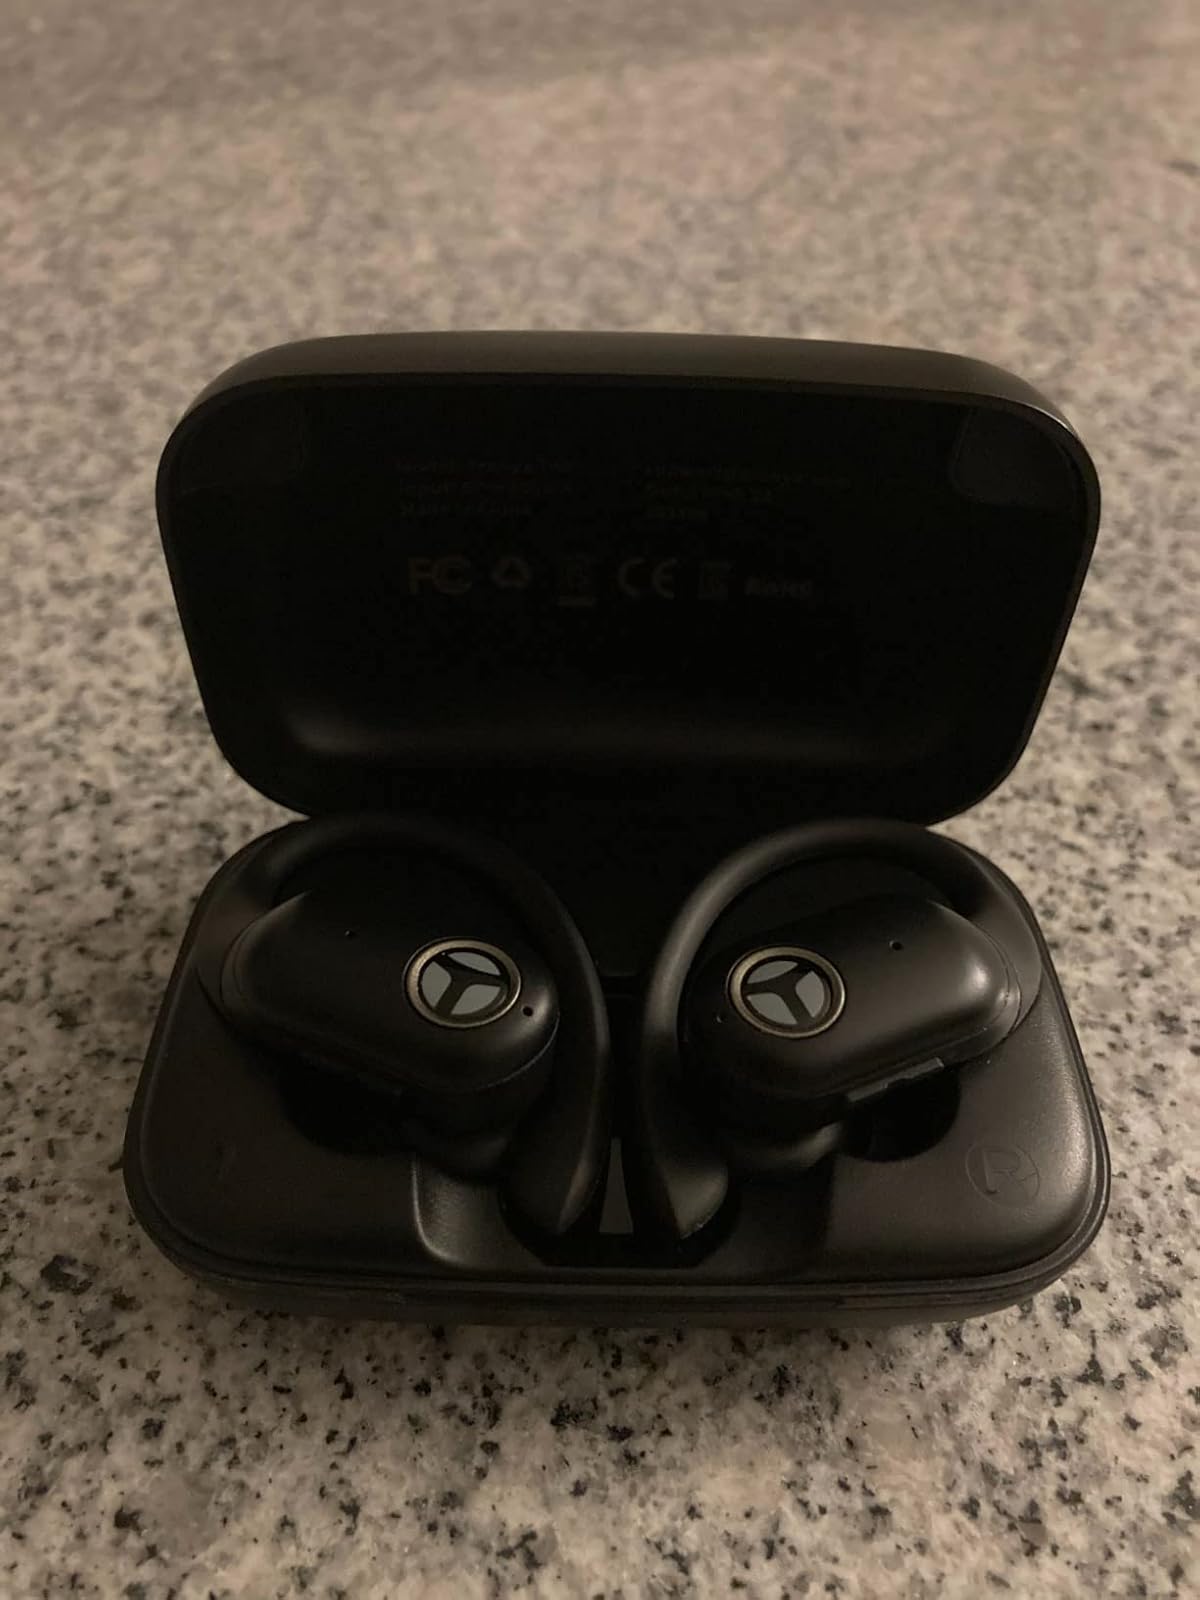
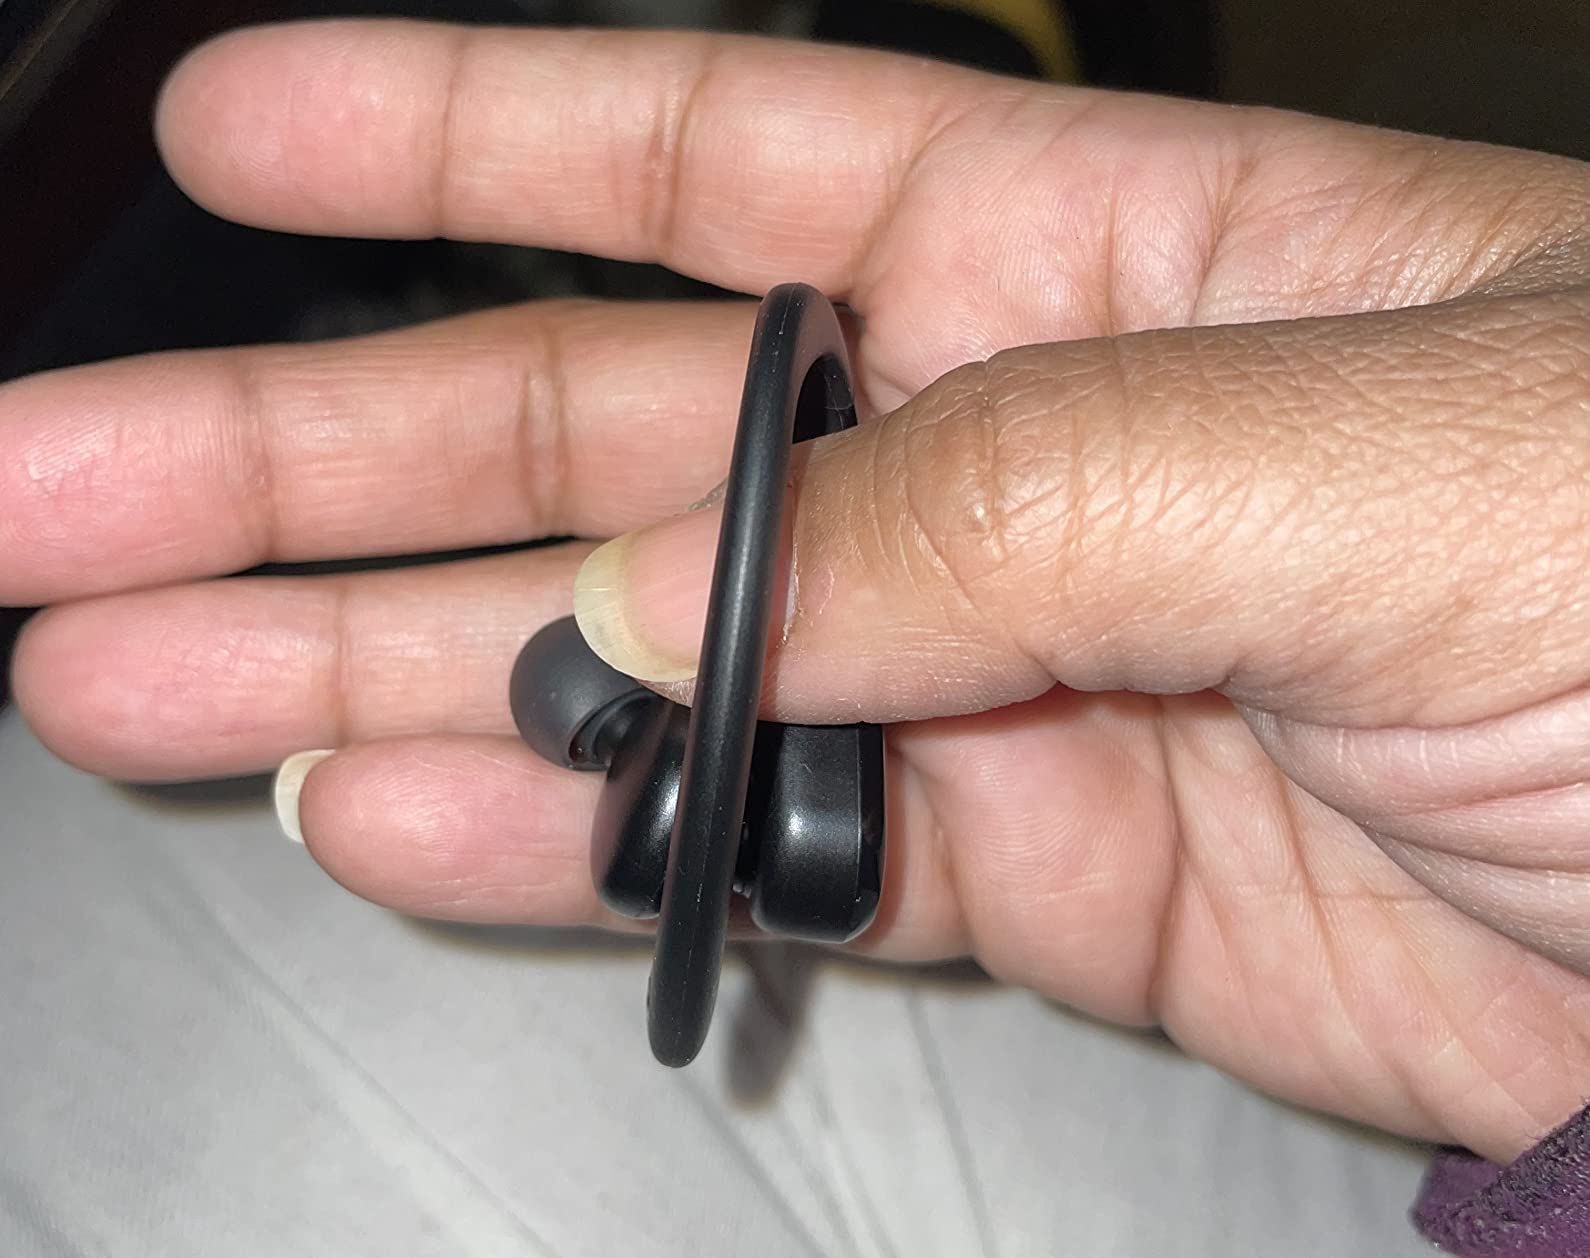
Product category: earbuds
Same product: no